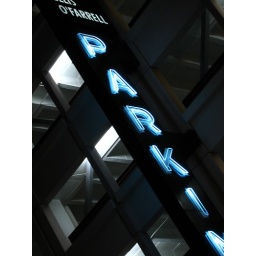
parking garage just north of market street in downtown san francisco, california